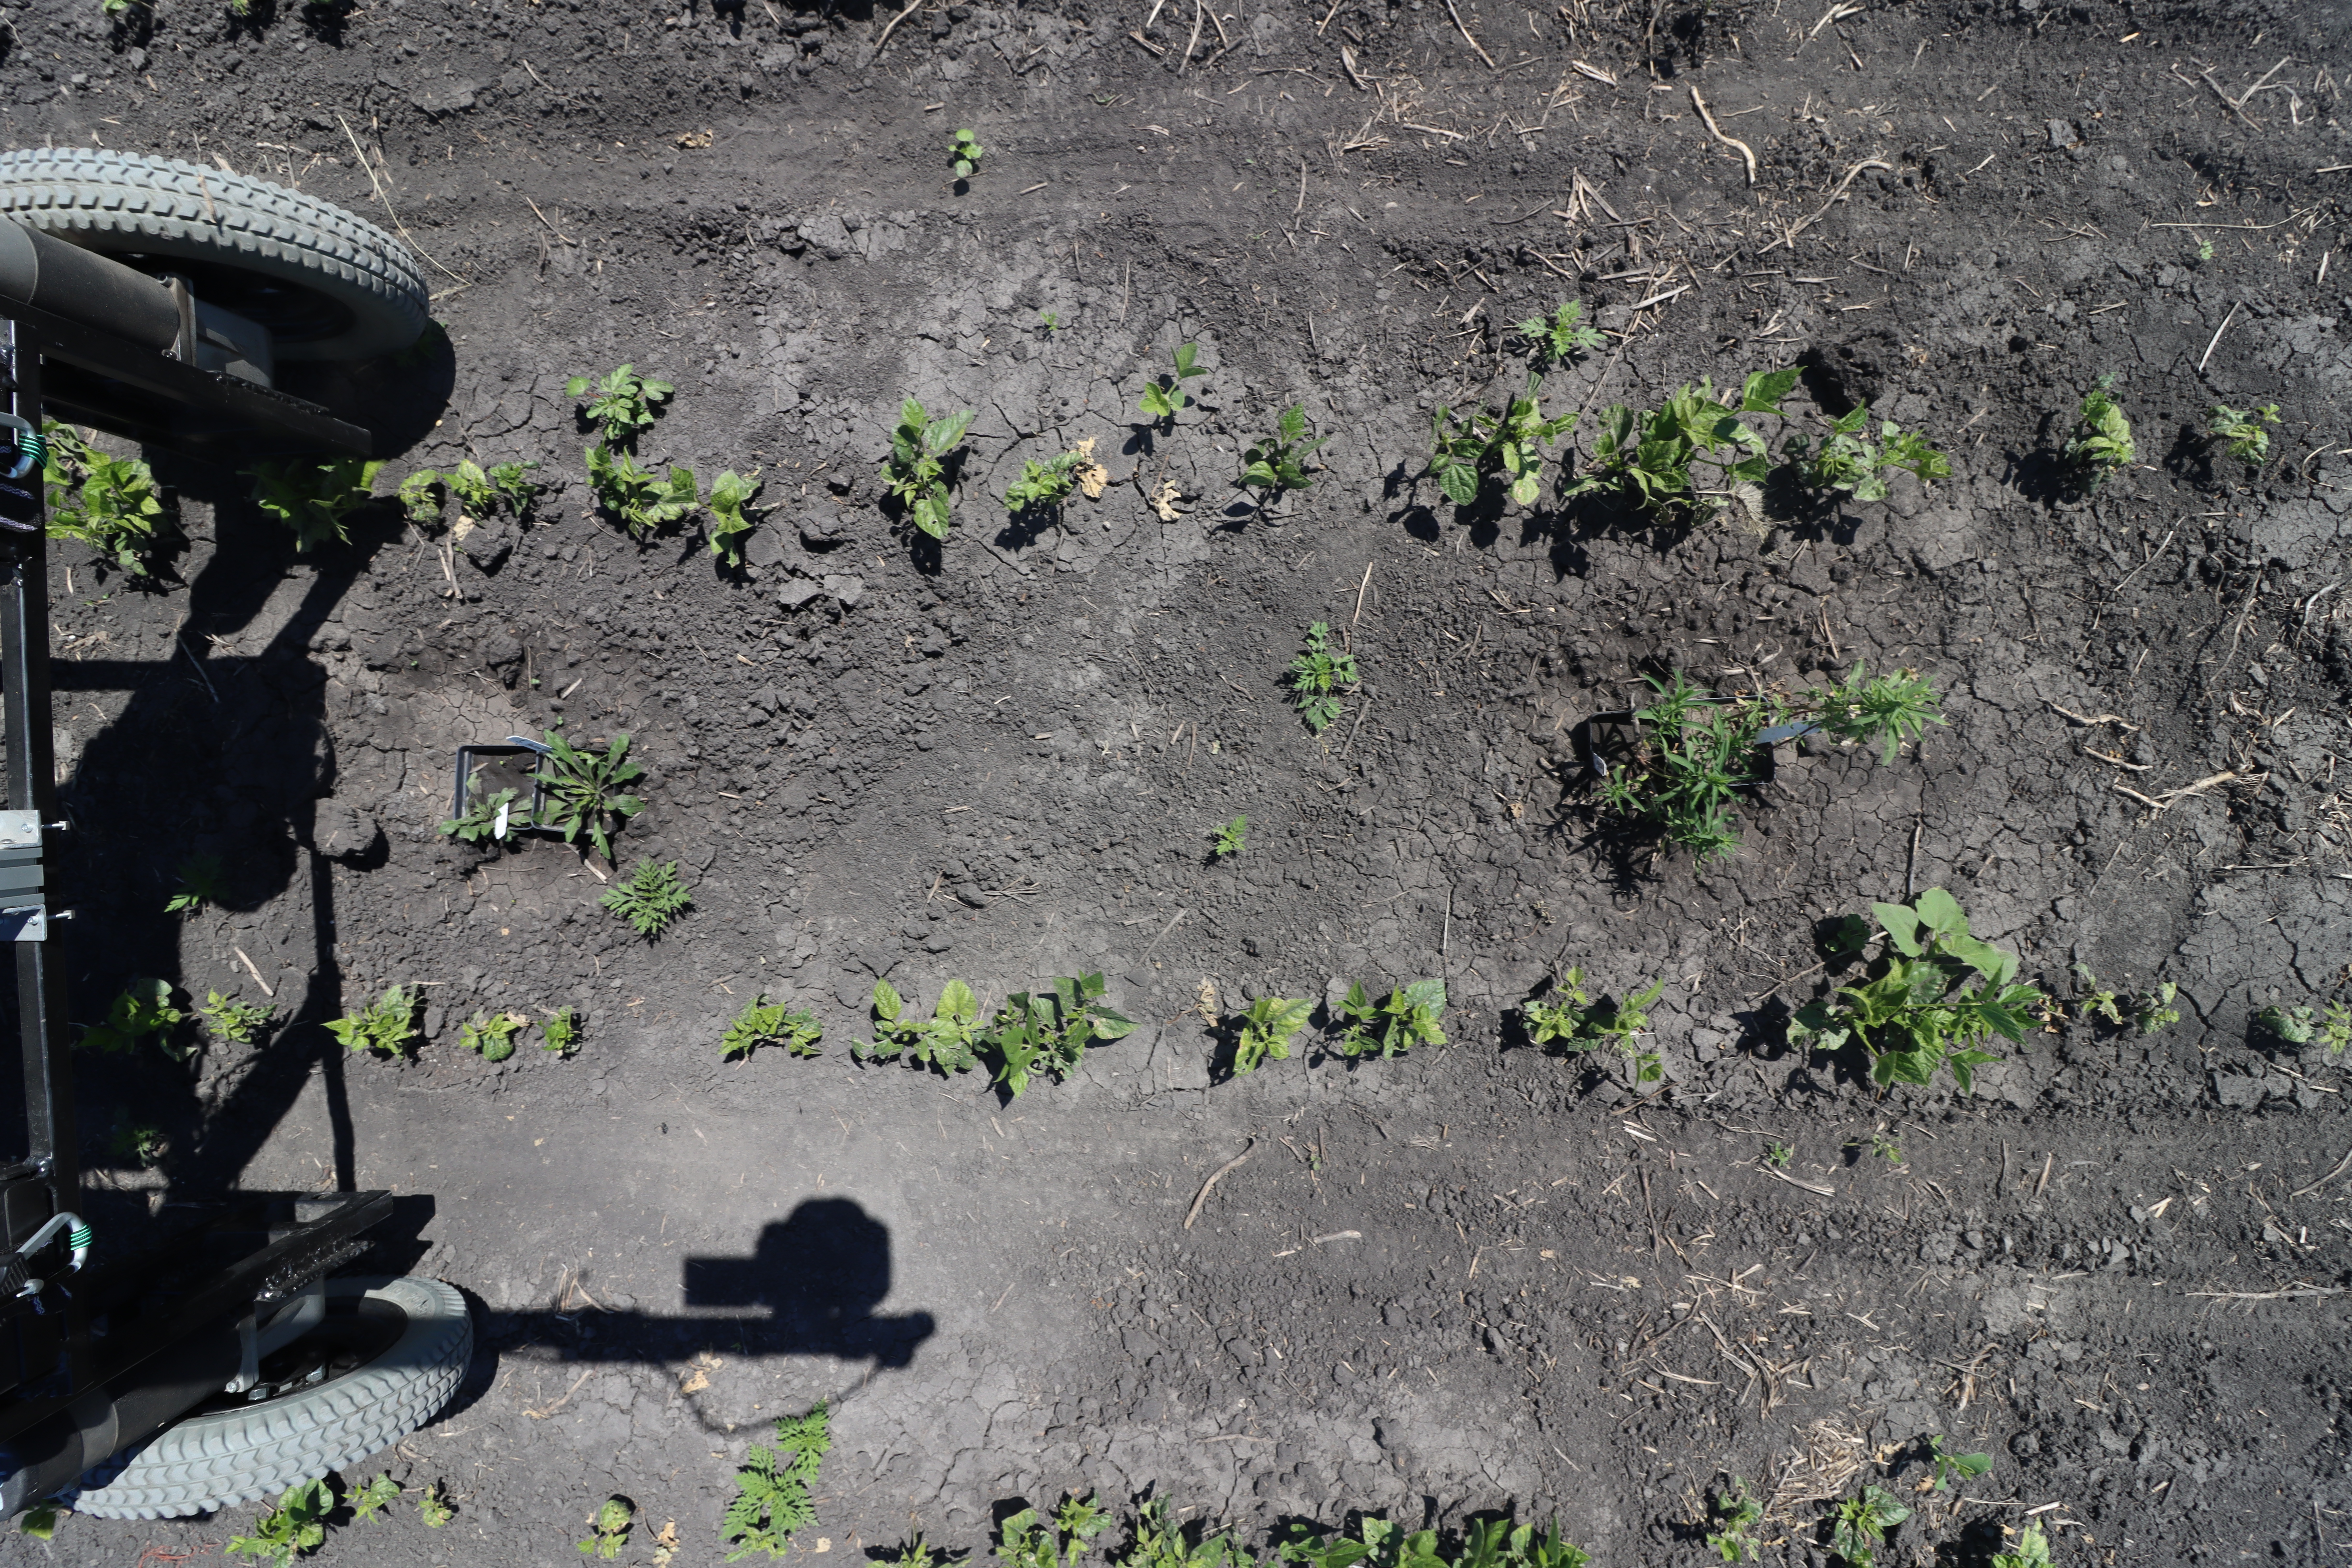
Crop: Black bean
Objects: Blackbean, Blackbean, Blackbean, Blackbean, Blackbean, Blackbean, Horseweed, Kochia, Horseweed, Blackbean, Blackbean, Blackbean, Blackbean, Blackbean, Blackbean, Blackbean, Blackbean, Blackbean, Blackbean, Ragweed, Ragweed, Ragweed, Blackbean, Blackbean, Blackbean, Ragweed, Ragweed, Kochia, Kochia, Blackbean, Ragweed, Blackbean, Blackbean, Soybean